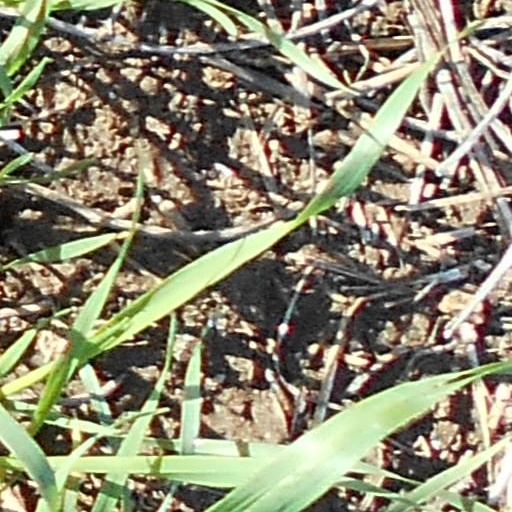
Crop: wheat